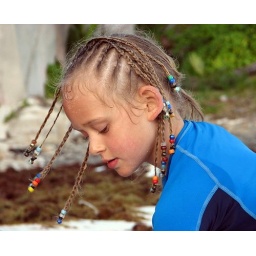
while digging in the sand at the beach